Charge-transfer band

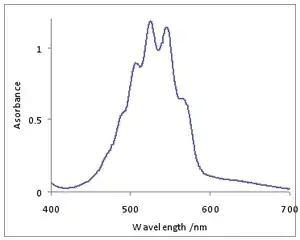
Absorption spectrum of an aqueous solution of potassium permanganate, showing a vibronic fine structure in the LMCT band.

The tetraoxides of d metal centers are often deeply colored for the first row metals. This coloration is assigned to LMCT, involving transfer of nonbonding electrons on the oxo ligands to empty d-levels on the metal. For heavier metals, these same transitions occur in the UV region, hence no color is observed. Hence perrhenate, tungstate, and molybdate are colorless.